Seon railway station

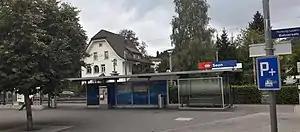
The station platform in 2010

Seon railway station is a railway station in the municipality of Seon, in the Swiss canton of Aargau. It is an intermediate stop on the standard gauge Seetal line of Swiss Federal Railways.